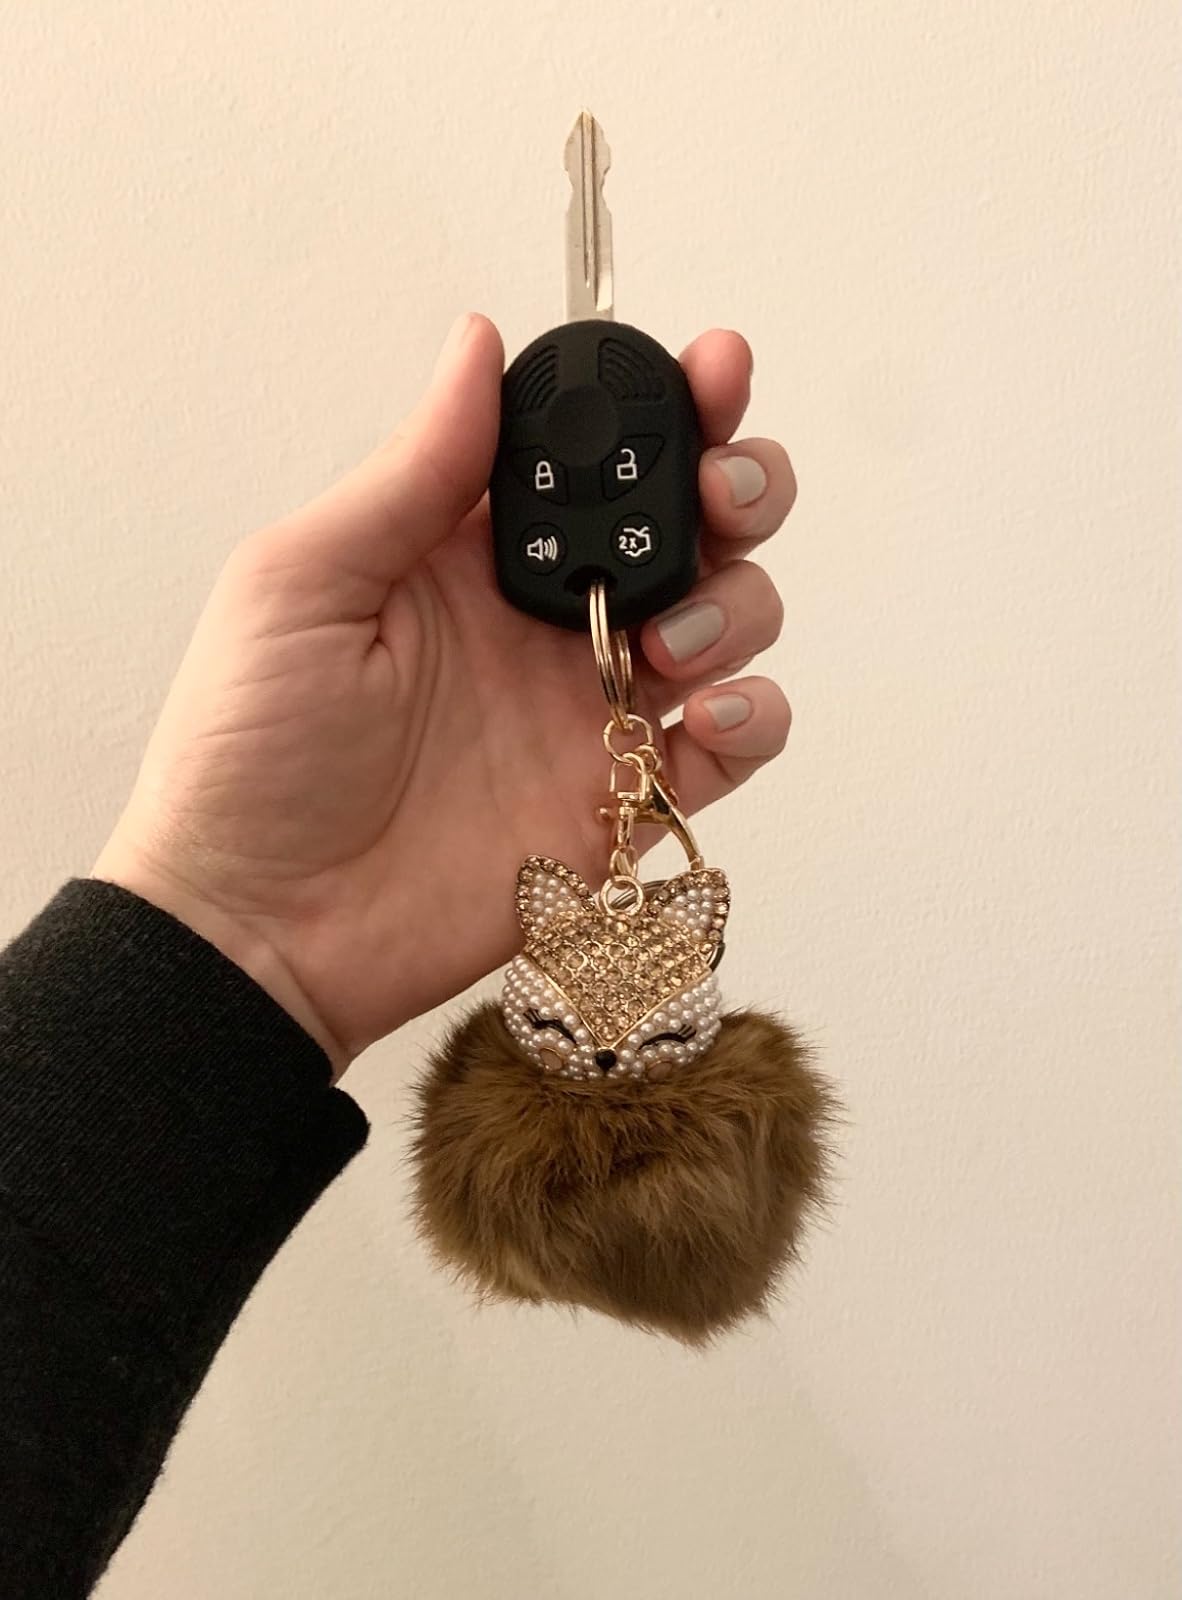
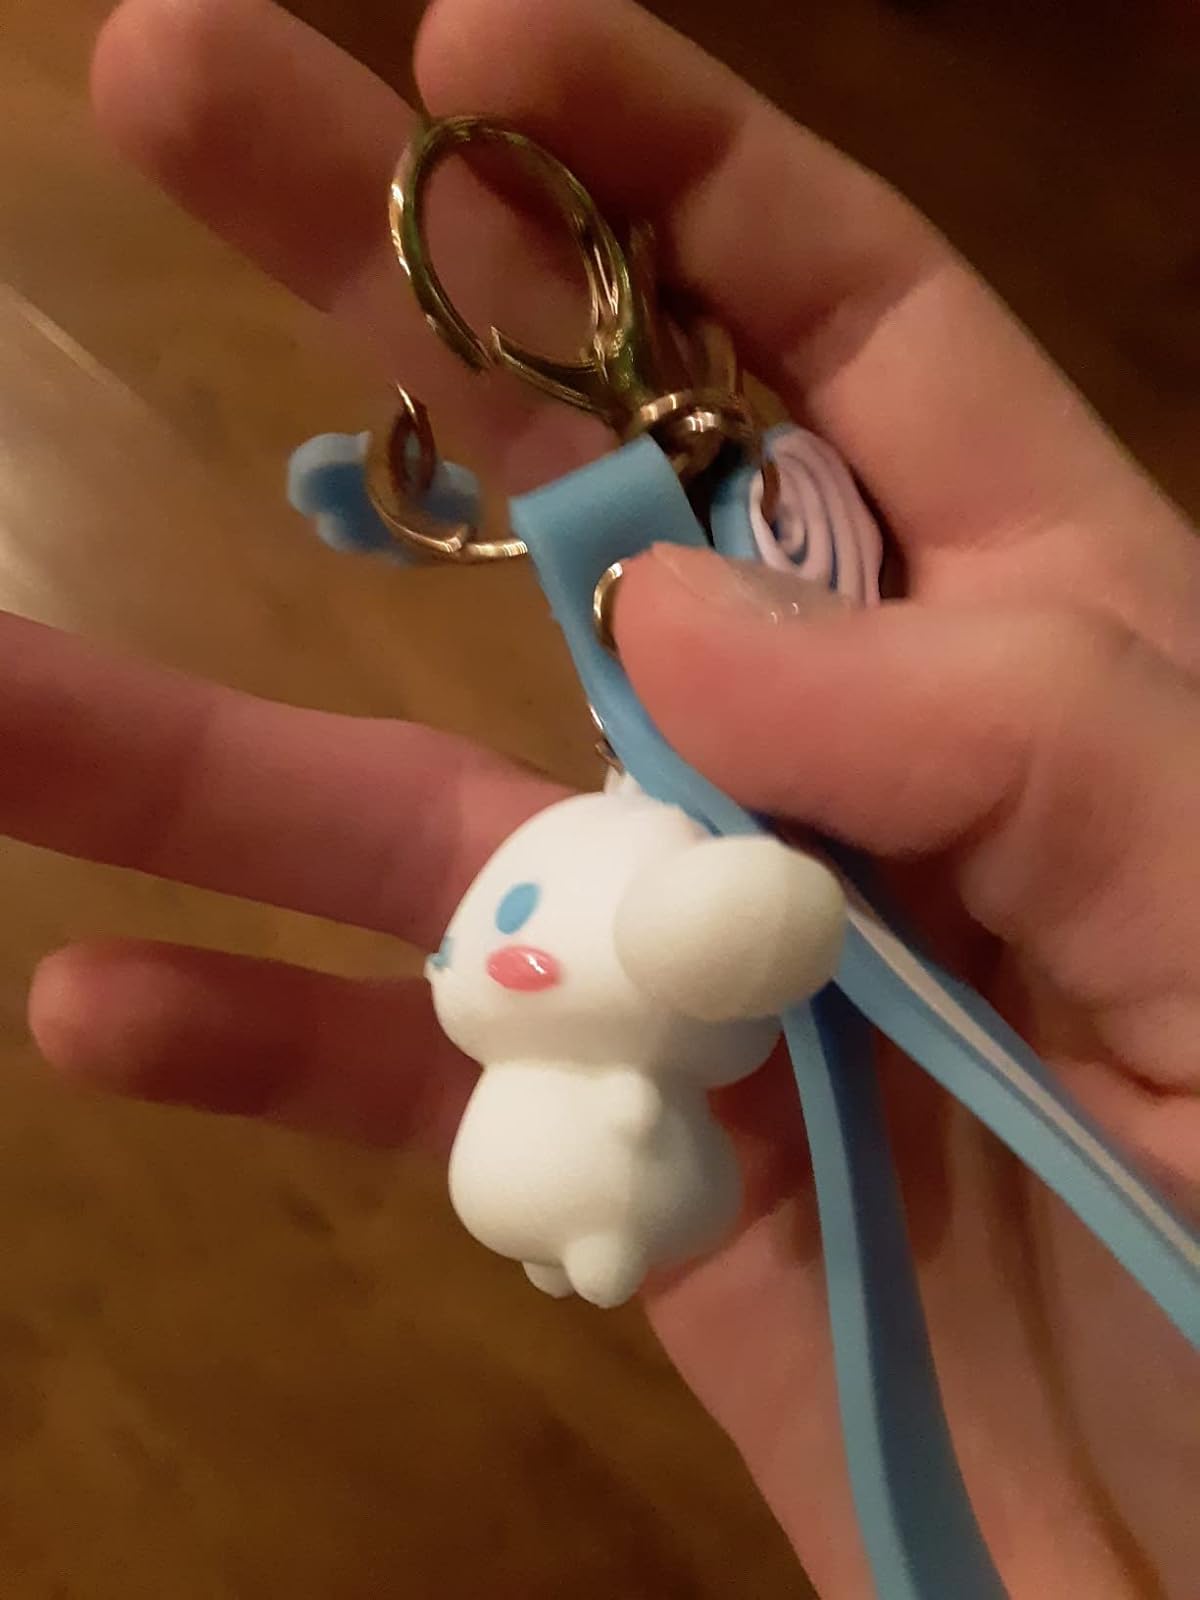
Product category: accessories_keychain
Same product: no